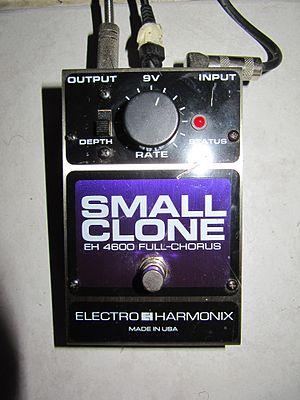
Il s'agit d'une pédale d'effets pour guitare électrique Electro-Harmonix Clone EH-4600 full chorus. C'est une pédale d'effets pour guitare électrique produisant un chorus. Le gros bouton métallique en bas est l'interrupteur au pied permettant d'activer ou de désactiver l'effet. Le gros bouton noir en plastique en haut est le potentiomètre de contrôle de fréquence du chorus. A sa gauche, un bouton de réglage de la profondeur de l'effet permet de choisir entre deux sonorités. A droite , on voit la del de statut indiquant si l'effet est actif ou non (ici, il est actif).
Le grunge est un genre musical dérivé du rock et une culture underground, apparus au début des années 1990 essentiellement autour de Seattle dans l'État de Washington. Il est considéré comme la forme la plus populaire du rock alternatif au niveau mondial dans les années 1990, grâce notamment aux groupes Nirvana, Pearl Jam, Soundgarden et Alice in Chains qui ont vendu des millions d'albums.
Electro Harmonix est une entreprise spécialisée dans la conception et création de processeurs audio haut de gamme. La compagnie basée à New York a été fondé en 1968 par Mike Matthews.